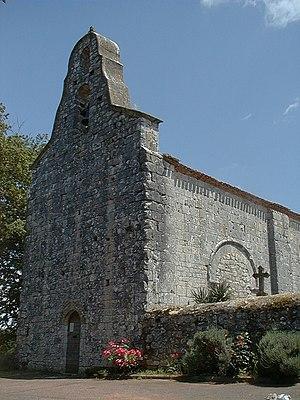
Marsalès (Dordogne)
Cet article recense les monuments historiques de l'arrondissement de Bergerac, dans le département de la Dordogne, en France.
Marsalès est une commune française située dans le département de la Dordogne, en région Nouvelle-Aquitaine.